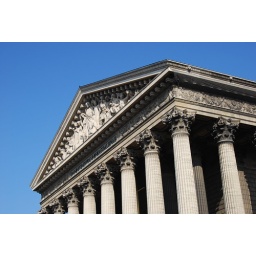
Napoleonic monument with Greek facade and Corinthian columns built to honor the his army victories in battle.